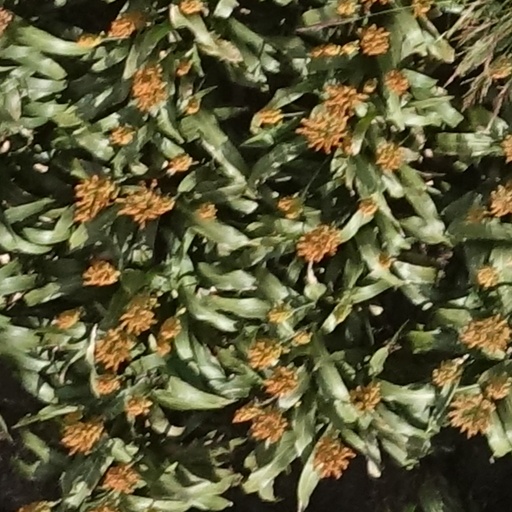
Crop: sorghum